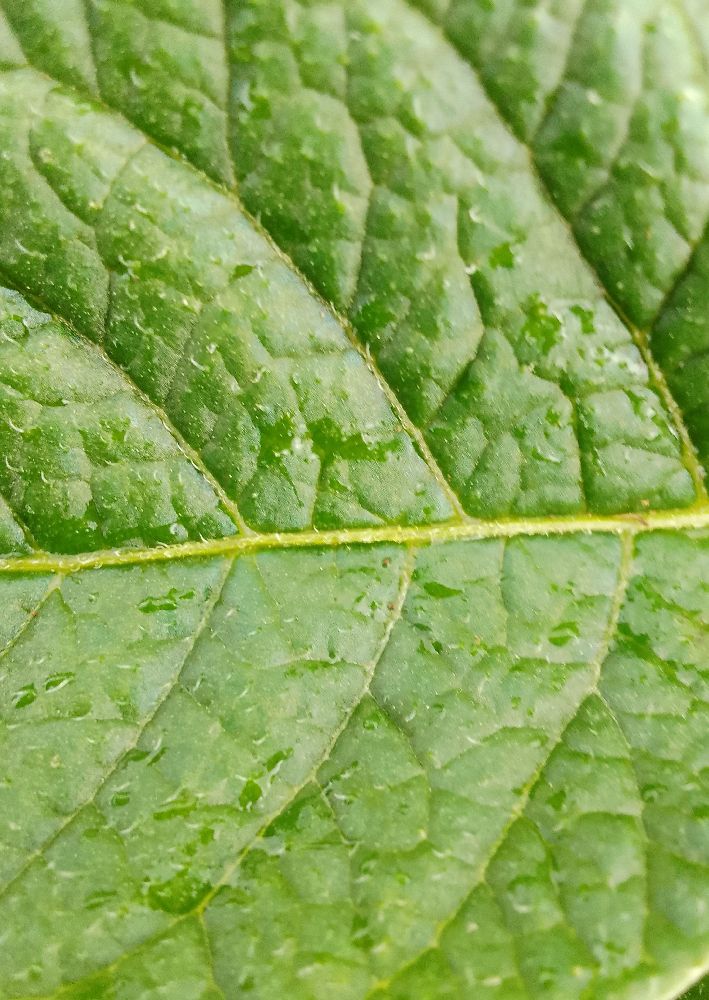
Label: Healthy